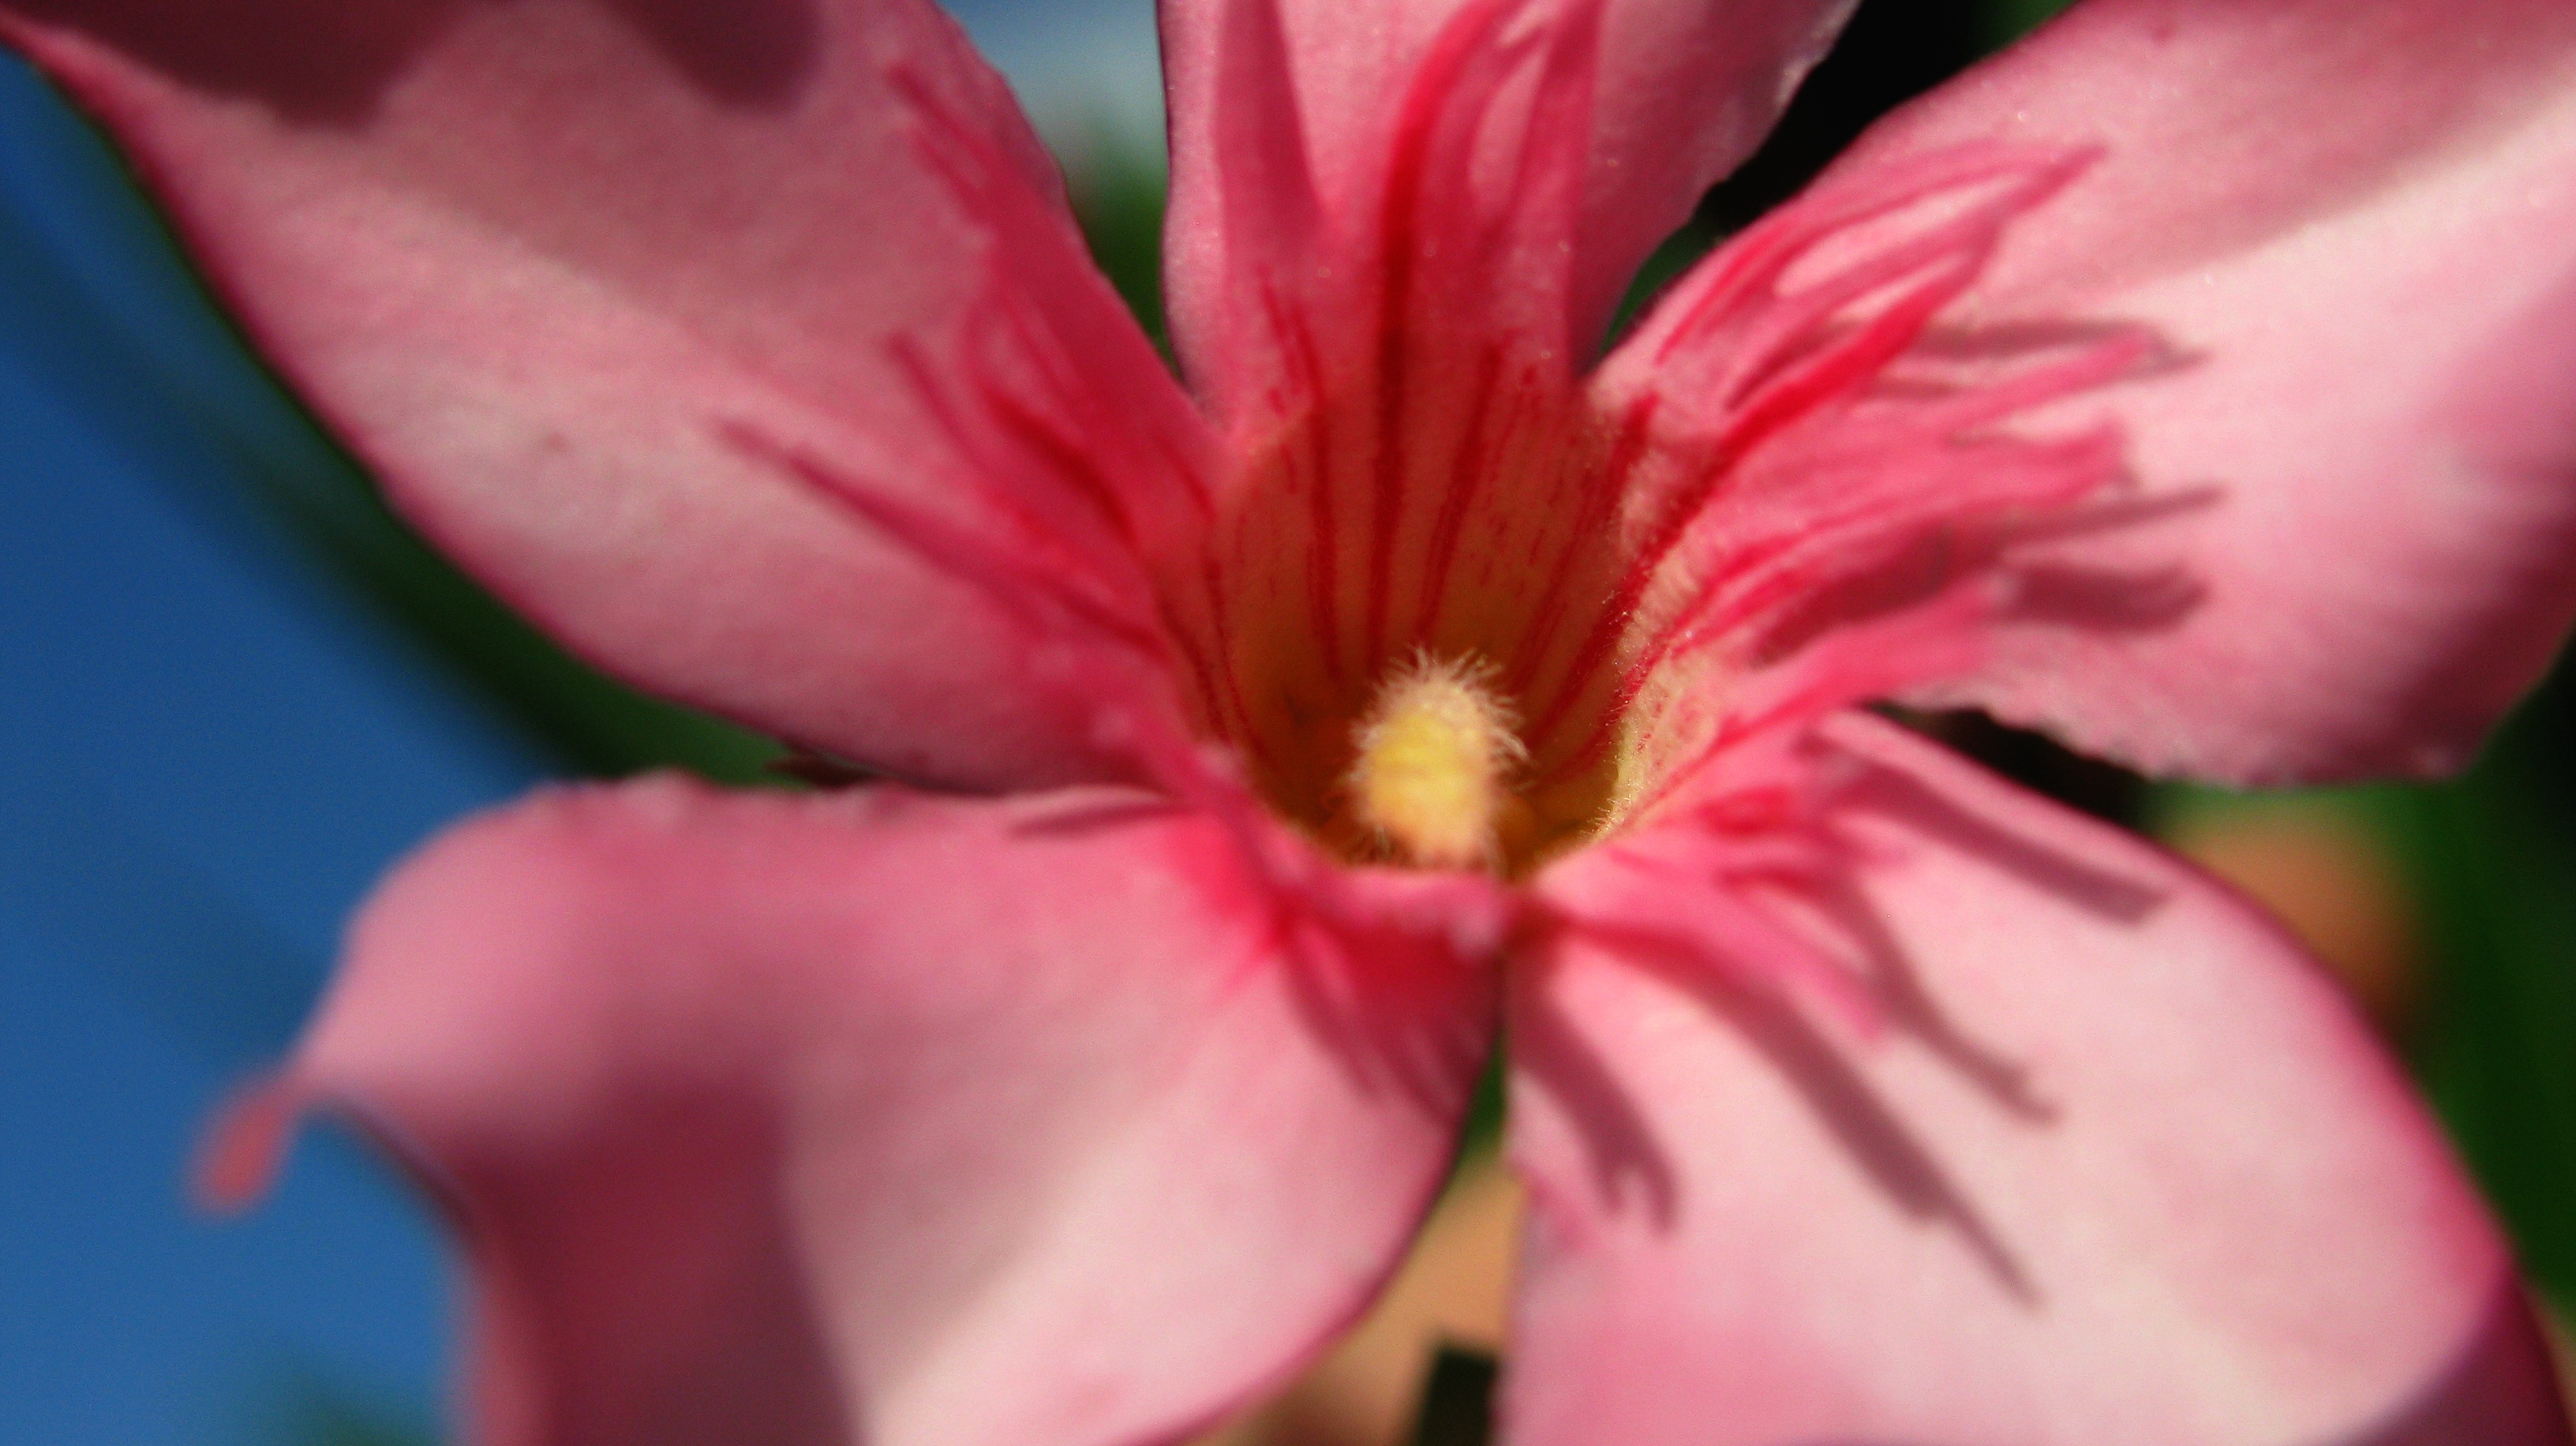
blossom, plant, flower, petal, pink, lily, macro photography, flowering plant, land plant